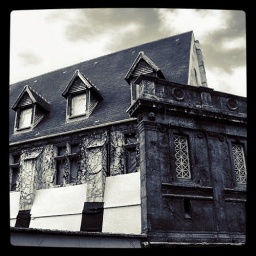
wall and house in Paris